Fernand Samuel

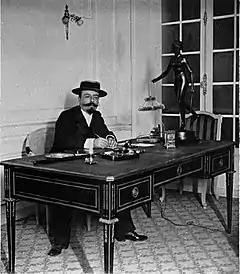
White man with neat imperial beard and moustache, sitting at a desk, in a straw hat

Fernand Samuel was the professional name of Adolphe-Amédée Louveau (2 July 1862 – 21 December 1914), a French theatre director and producer. He was director of the Théâtre de la Renaissance, Paris from 1884 to 1892 and the Théâtre des Variétés from 1892 to 1914.